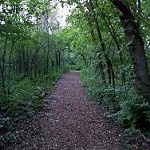
Label: forest